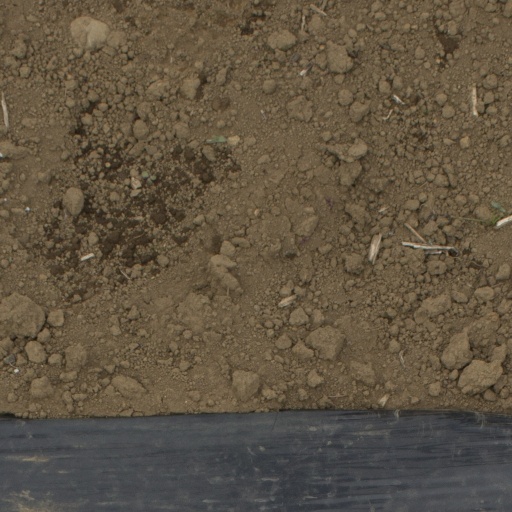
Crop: Jerusalem artichoke